Kingsford Smith Drive, Brisbane

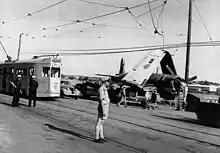
Accident involving a towed plane on Kingsford Smith Drive in

The first road along the northern bank of the Brisbane River was constructed in 1829/1830. Convict labour was used to connect the main settlement to the women's gaol at Eagle Farm. In 1882, the road was still no better than a rough bush track.